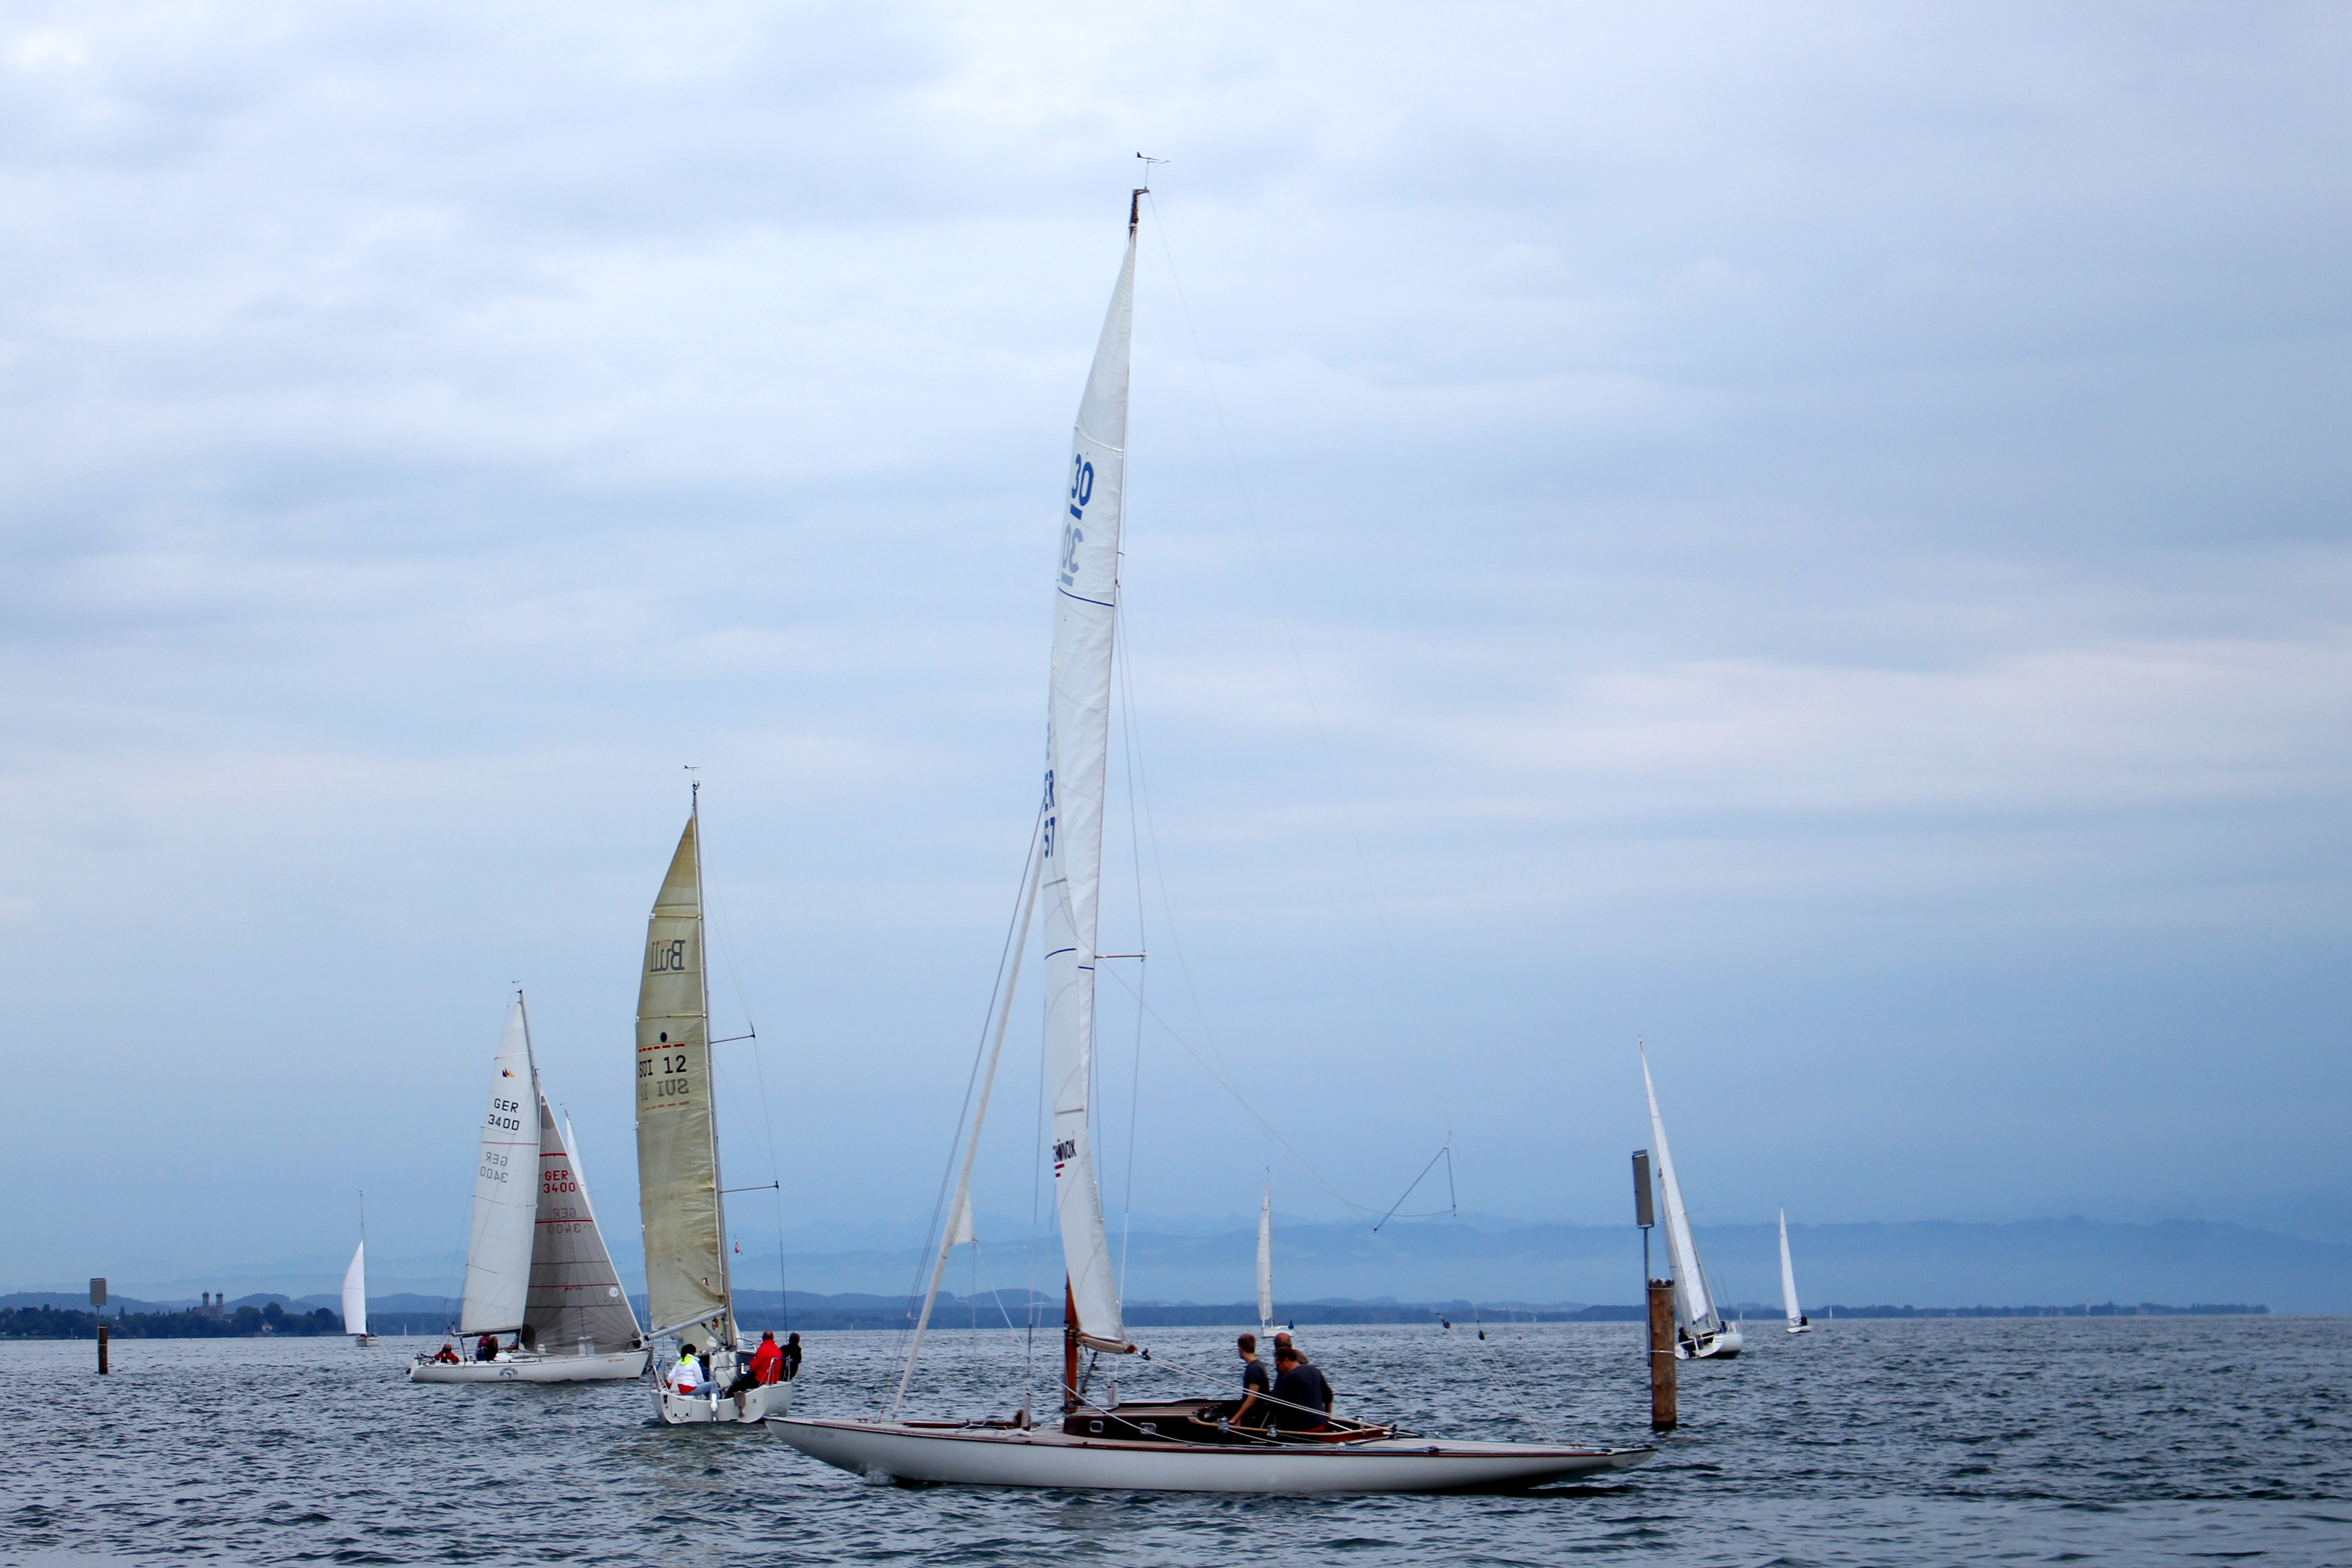
sea, water, ocean, boat, lake, wind, ship, vehicle, mast, sailing, bay, sailboat, sports, boating, ships, sail, watercraft, berlingen, sailing ship, lake constance, windsports